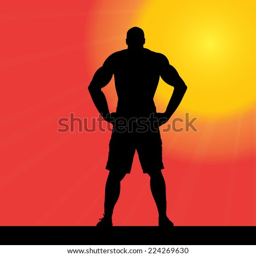
vector silhouette of a man who works at sunset .